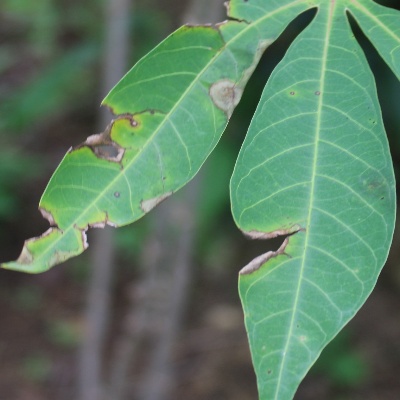
Crop: Cassava
Condition: brown spot